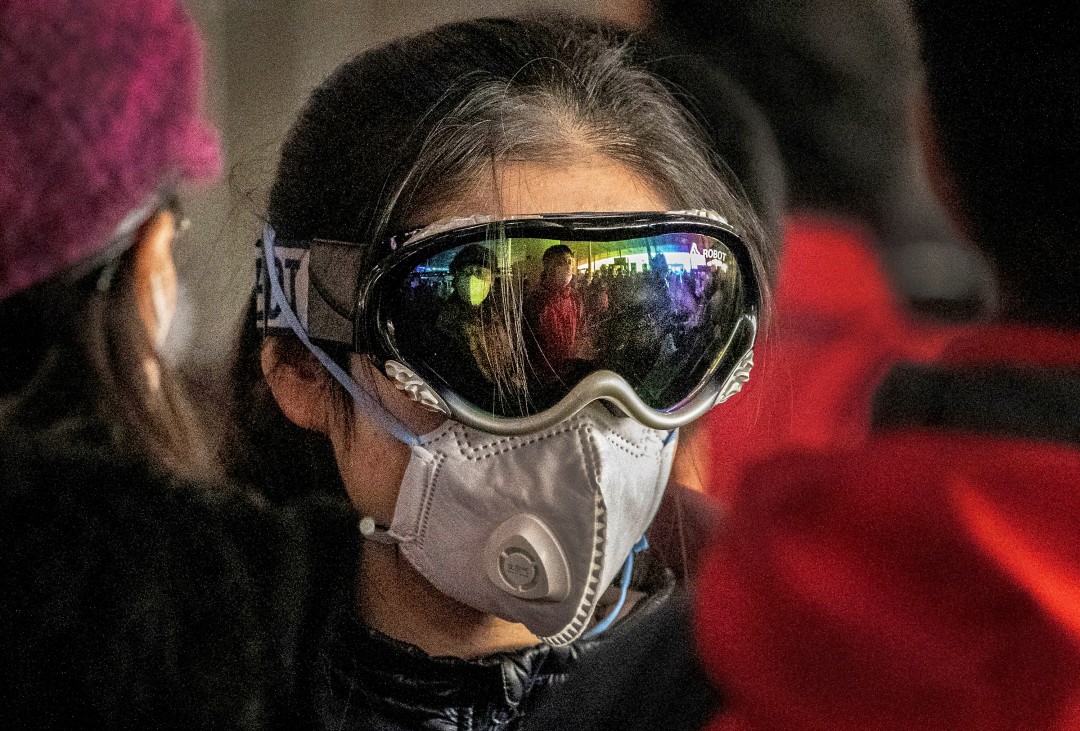
Objects detected:
Mask
Goggles